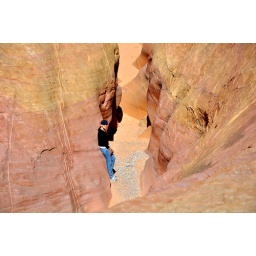
this is an unmarked slot canyon near white dome